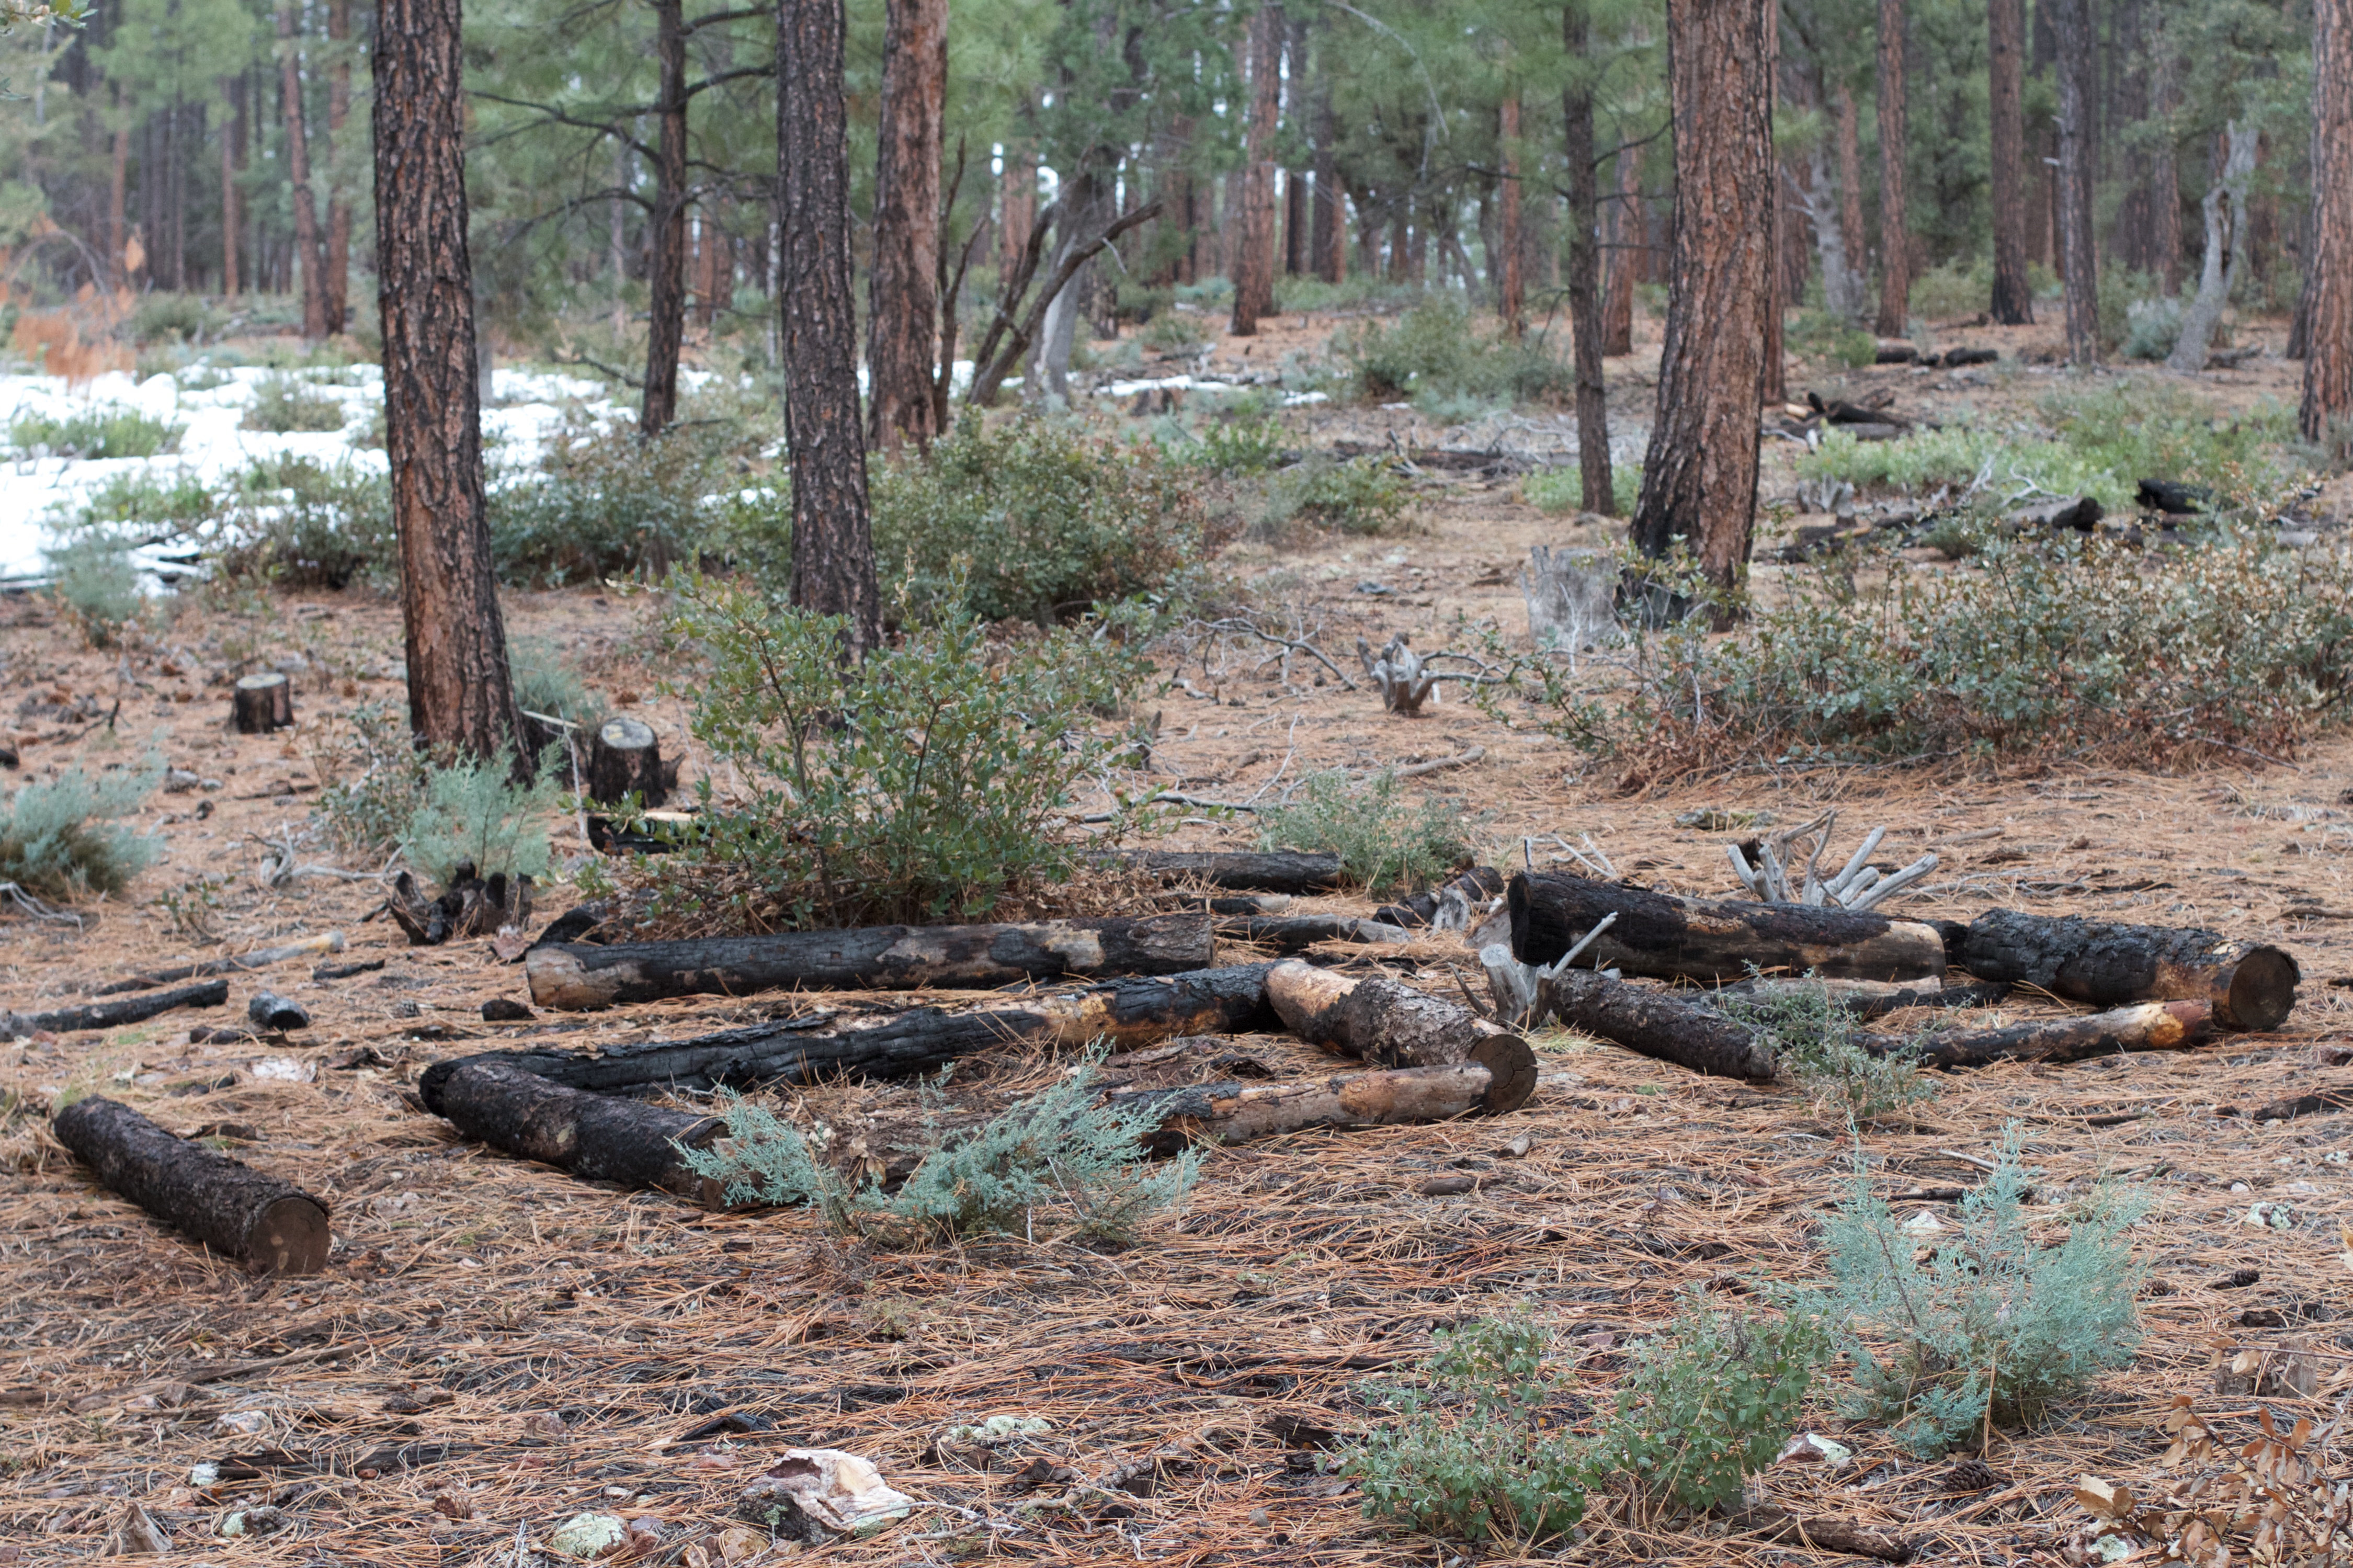
forest, wilderness, trail, wildlife, woodland, ecosystem, natural environment